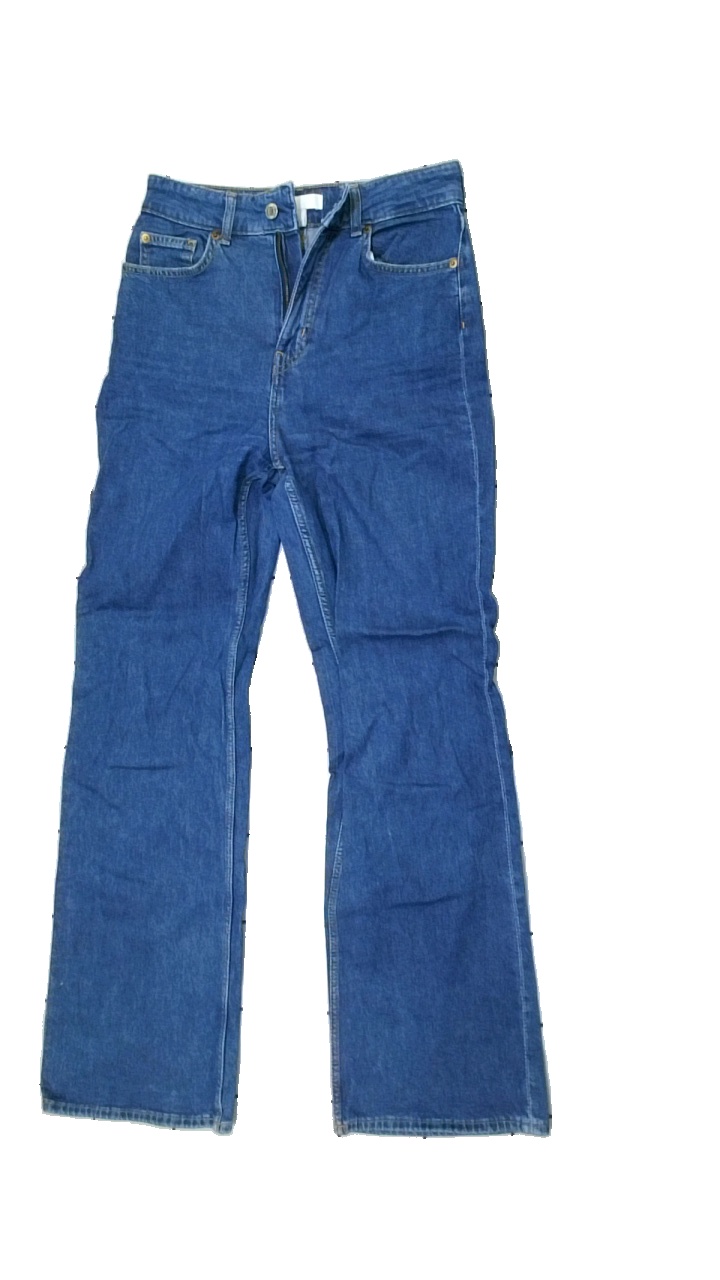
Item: Jeans (Ladies)
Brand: H&m
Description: Blue jeans
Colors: Blue
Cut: Regular
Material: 100% Cotton
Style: Denim
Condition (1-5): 3
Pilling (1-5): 5
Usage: Reuse
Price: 100-150